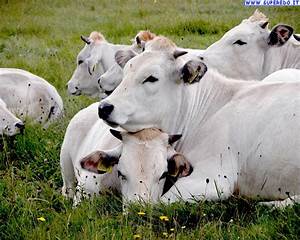
Label: mucca